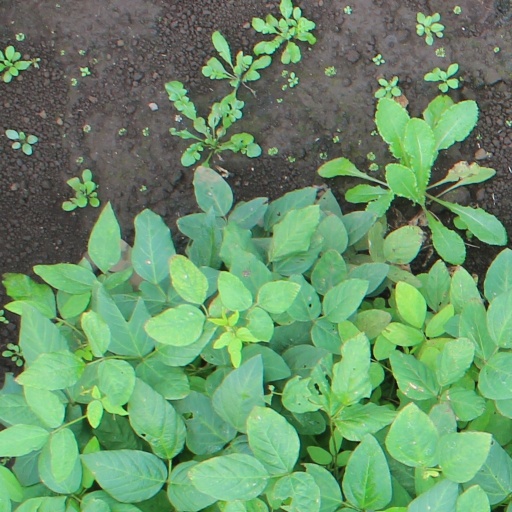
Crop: soybean